Earthquake engineering

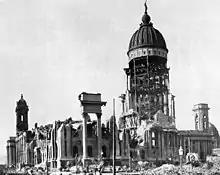
San Francisco City Hall destroyed by 1906 earthquake and fire

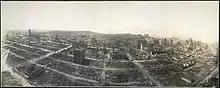
San Francisco after the 1906 earthquake and fire

To practice seismic design, seismic analysis or seismic evaluation of new and existing civil engineering projects, an engineer should, normally, pass examination on "Seismic Principles" which, in the State of California, include: